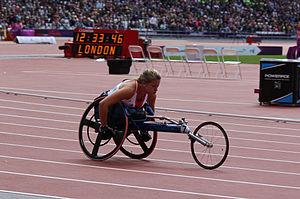
Le Royaume-Uni participe aux Jeux paralympiques d'été de 2012 en tant que pays organisateur. Le Royaume-Uni a participé à tous les Jeux paralympiques et a gagné en tout 1 552 médailles.